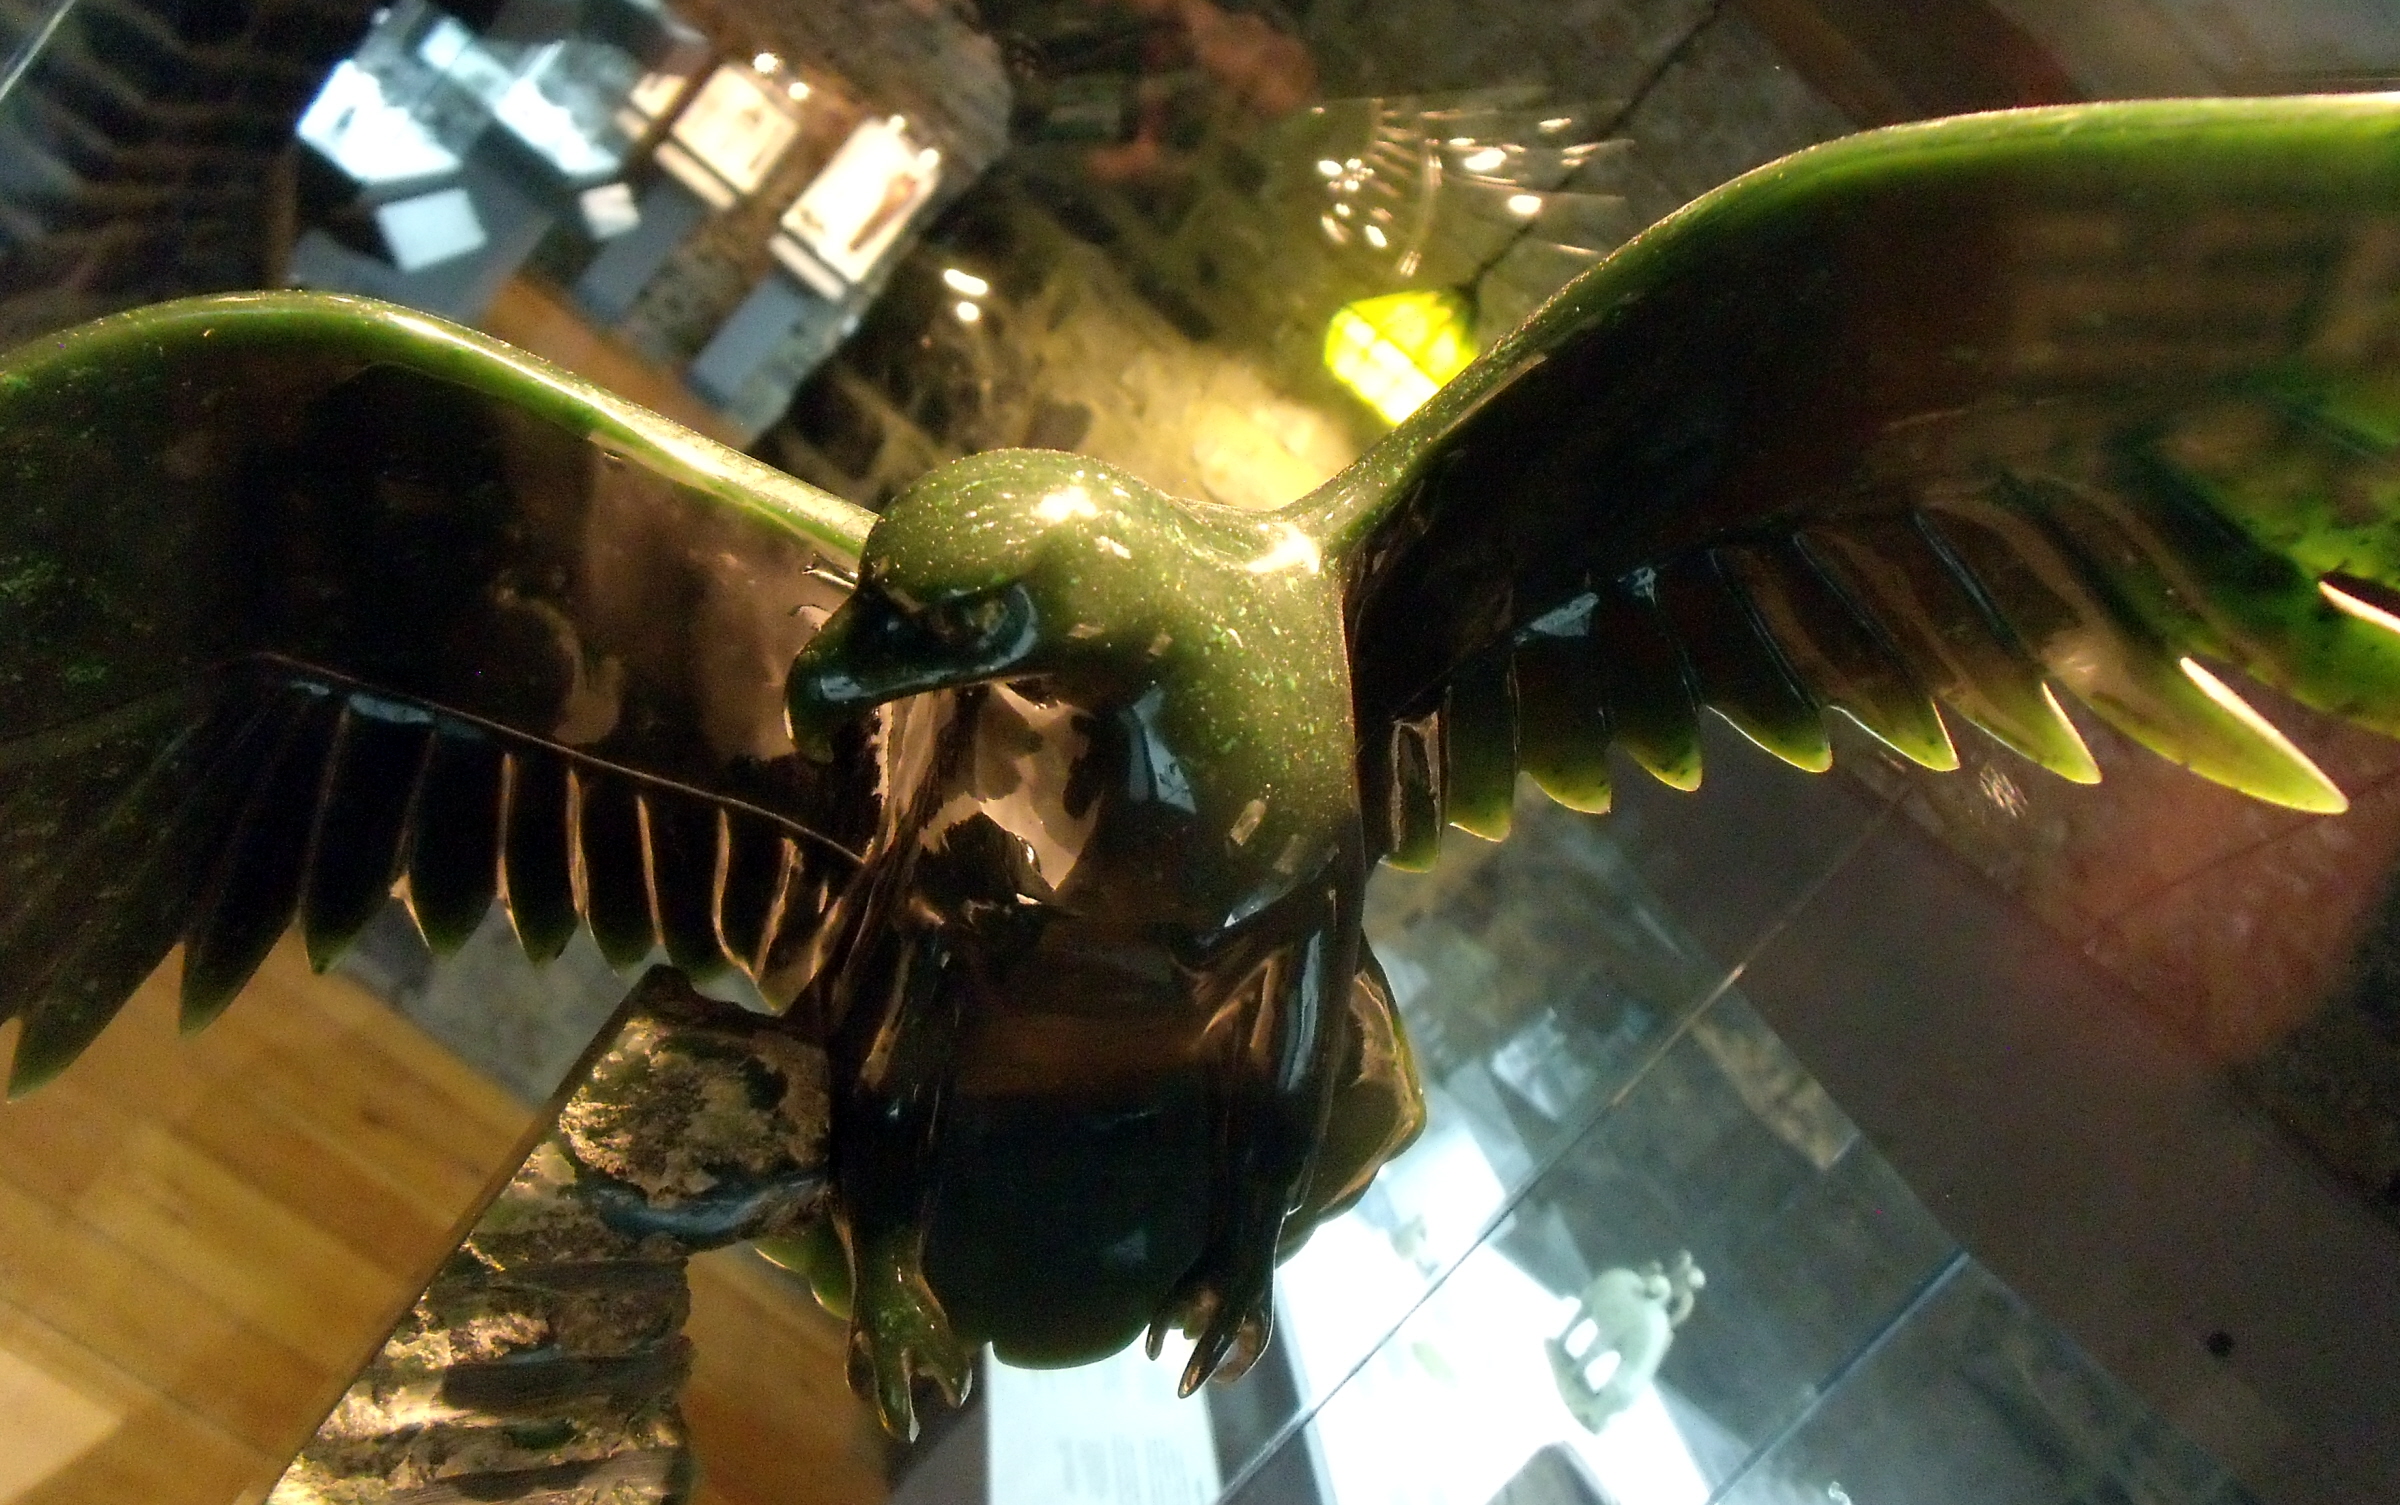
rock, bird, stone, green, polar, sculpture, art, geotagged, carving, hard, jade, subarcticmike, specimen, screenshot, mythology, nephrite